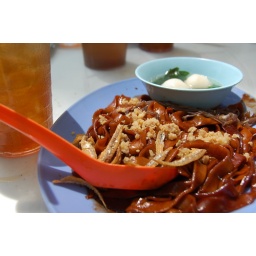
Noodles with anchovies, served with fish balls in broth.